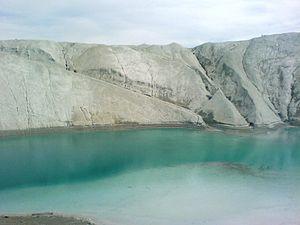
Résidu d'amiante a tring-jonction
Tring-Jonction est une municipalité de village dans la municipalité régionale de comté de Robert-Cliche au Québec, située dans la région administrative de Chaudière-Appalaches.